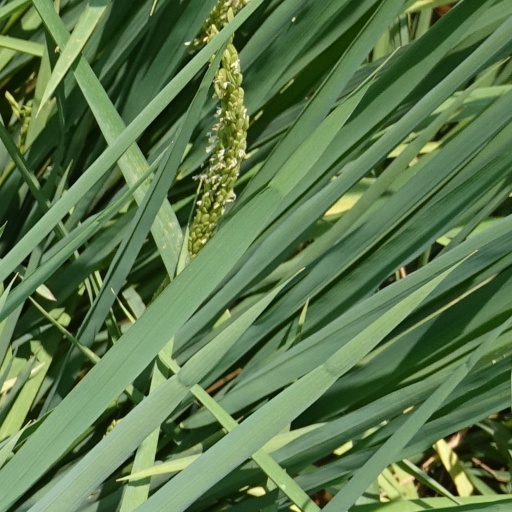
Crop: rice